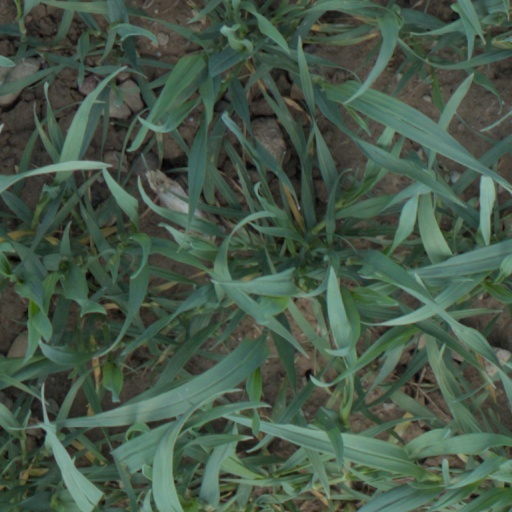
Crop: wheat